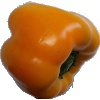
Label: Pepper Yellow 1